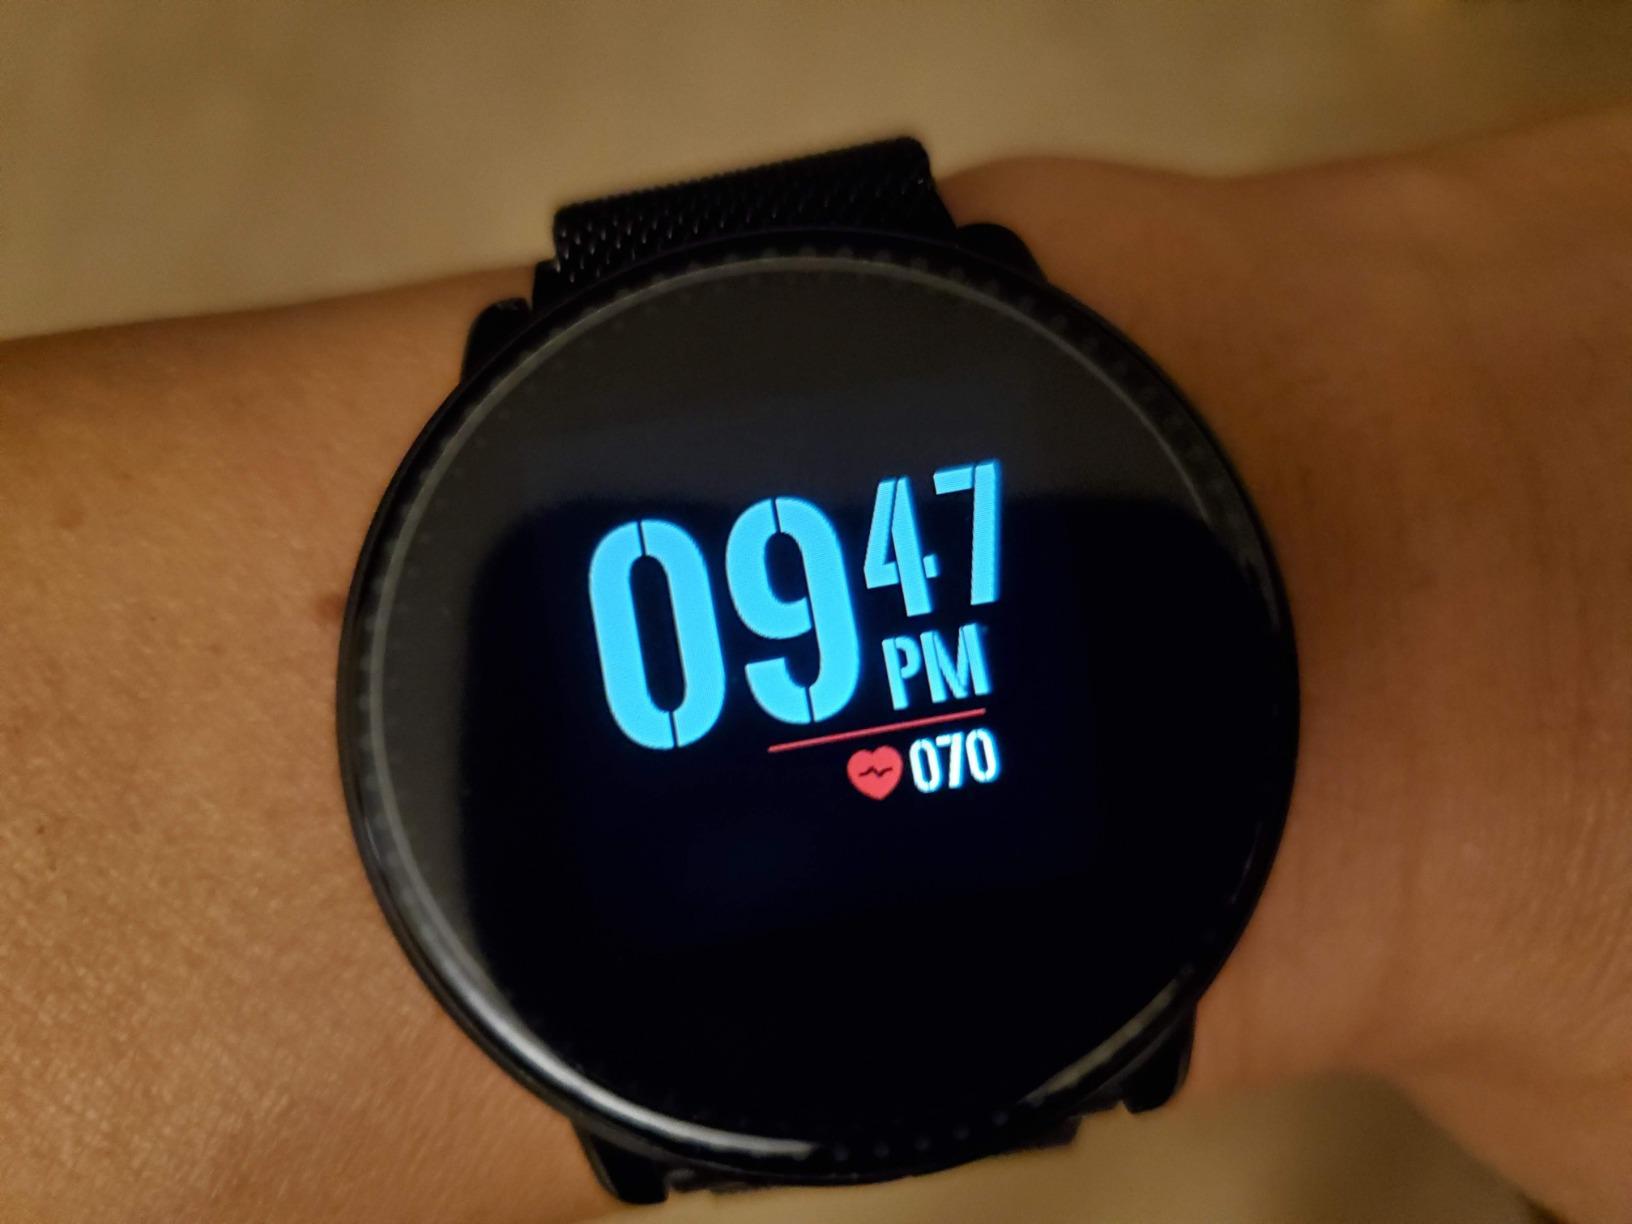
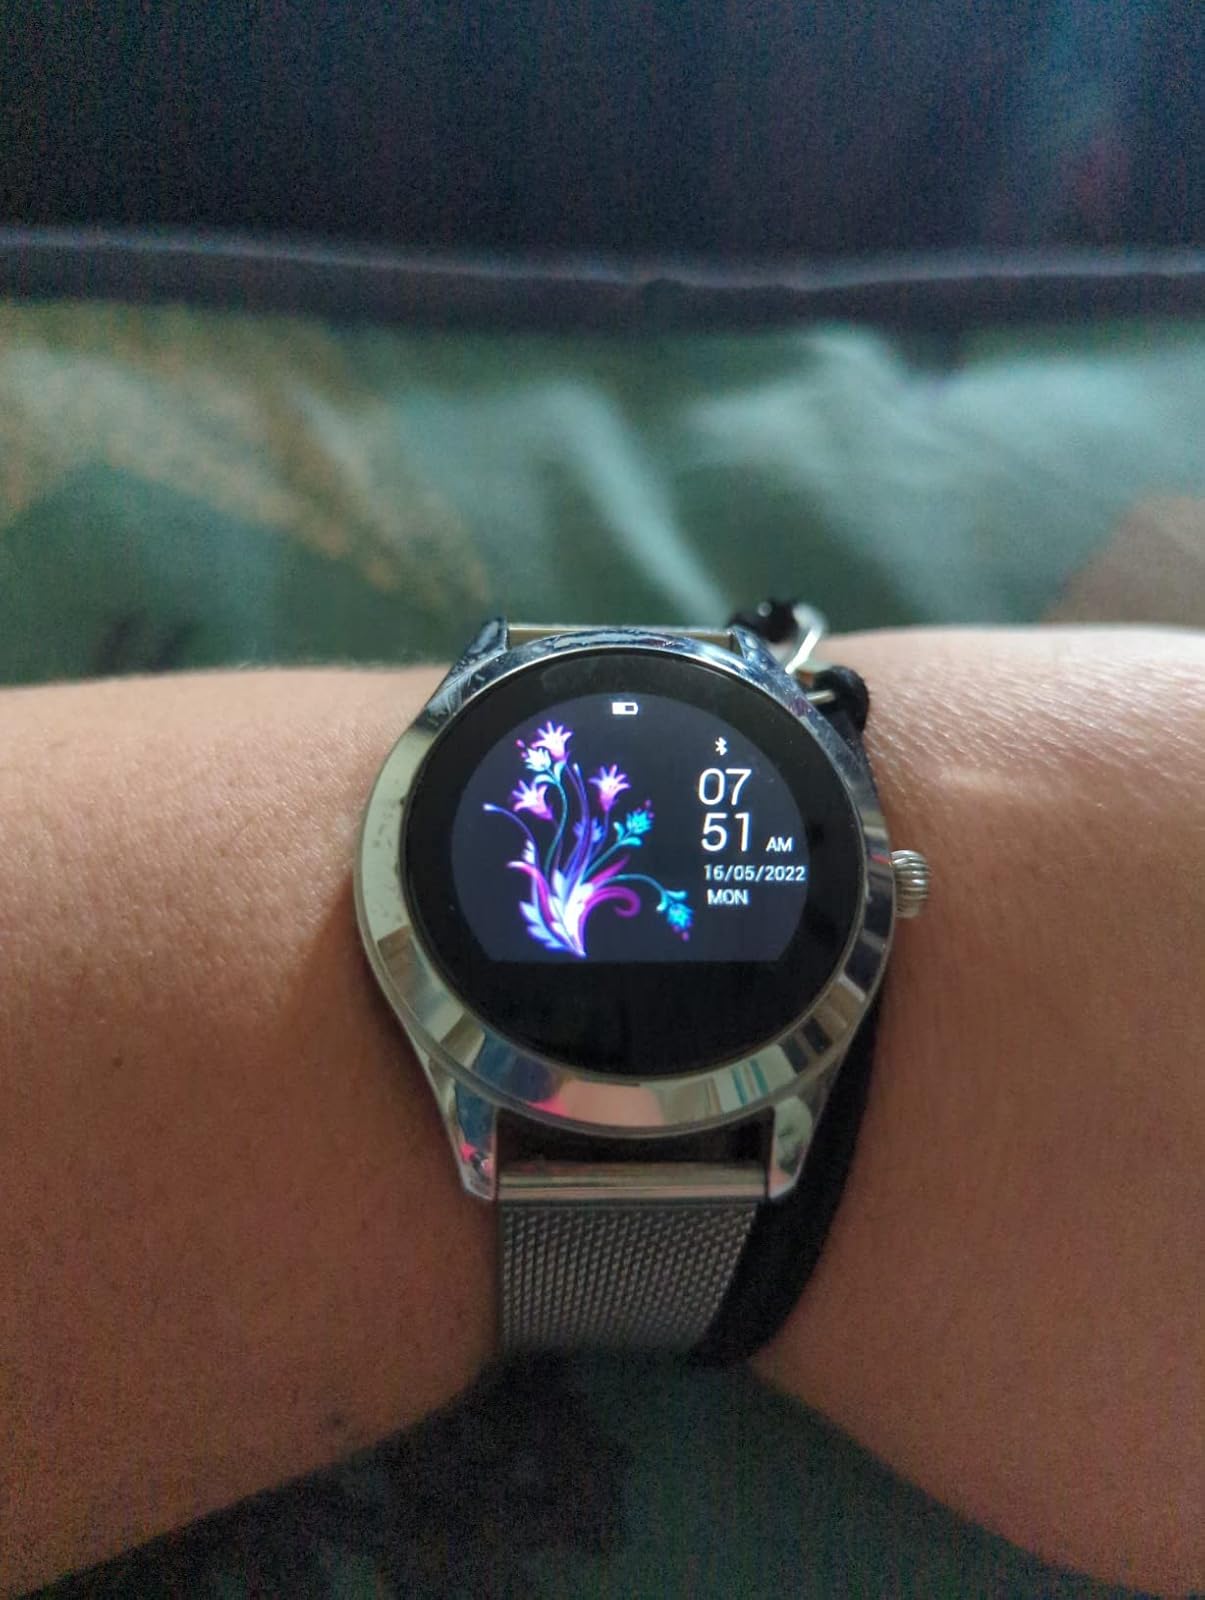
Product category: smartwatch
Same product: no